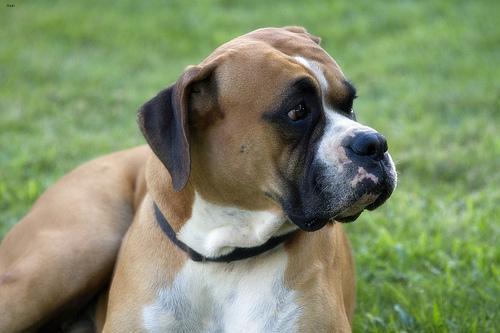
boxer